Malaysian Cub Prix

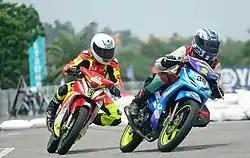
Cub Prix during Season 2012

The one-make categories of the Malaysian Cub Prix play a vital role in the effort to bring in more fresh talent every season. Fully supported by motorcycle manufacturers Honda, Suzuki and Yamaha, the manufacturers prepare the bikes for the riders who are also supplied with the proper racing gear and safety attire. The one-make races, therefore, become ideal platforms for first-time newbies to break into the sport. To qualify for the one-make races, the riders must range from ages 13 to 20 and must be first-time riders in Cub Prix. In 2017, the one-make categories are: